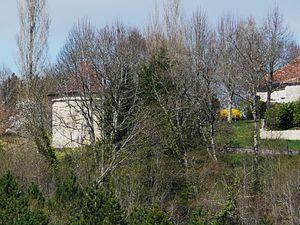
Le pigeonnier du château du Puy-Saint-Astier, Saint-Astier, Dordogne, France